Sigbjørn Skåden

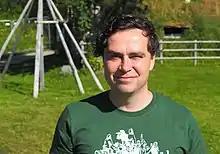
Sigbjørn Skåden in 2019

Skåden published five books on the Sami publishing house Skániid Girjie; the poetry collections "Skuovvadeddjiid gonagas" (2004), "Skomakernes konge" (2007) and "Prekariáhta lávlla" (2009); and the novel "Ihpil: Láhppon mánáid bestejeaddji" (2008). For his debut, he was nominated to the Nordic Council Literature Prize, representing the Sami language area.